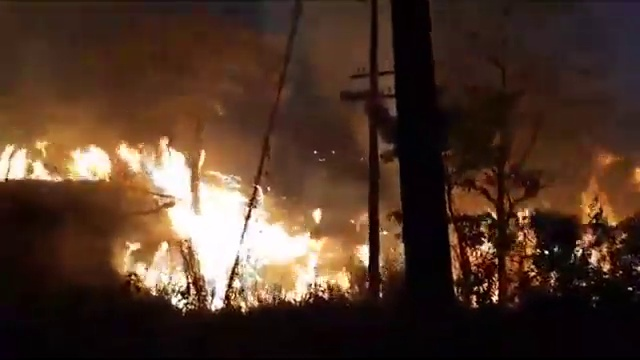
Fire: yes
Smoke: yes